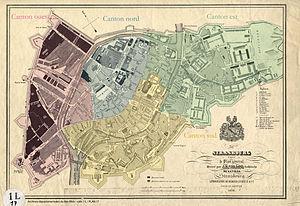
Plan de Strasbourg en 1870
Strasbourg est une commune française située dans le département du Bas-Rhin. Préfecture du département, elle est également, depuis le 1ᵉʳ janvier 2016, le chef-lieu de la région Grand Est. Capitale de la région historique d'Alsace, la ville est bordée par le Rhin et frontalière avec l'Allemagne.